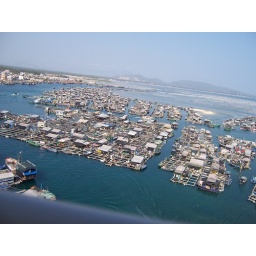
The sky car passes over the mouth of the harbor, where a fleet of fishing boats are parked.